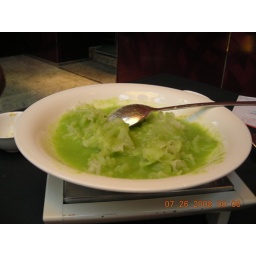
This has crab balls in it. The white stuff has a cabbage texture, but comes from the root of a tree